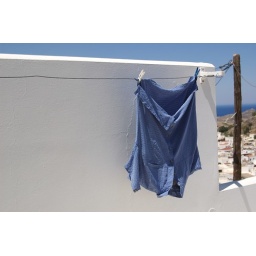
A blue shirt on a sky blue day - 16 of 30 studies taken in Lindos, Rhodes - June 2007